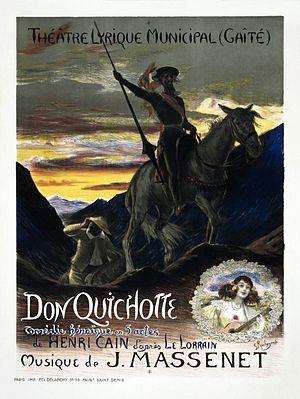
Don Quichotte est un opéra en cinq actes de Jules Massenet, sur un livret en français d'Henri Cain, créé à l'Opéra de Monte-Carlo le 24 février 1910.